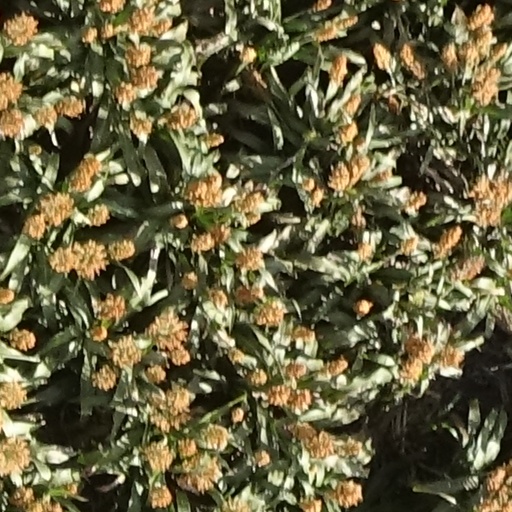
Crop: sorghum